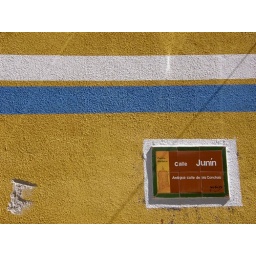
street sign in potosi